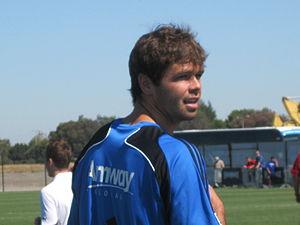
Bobby Burling est un joueur américain de soccer, né le 15 octobre 1984 dans la banlieue de Houston. Il évolue au poste de défenseur central.